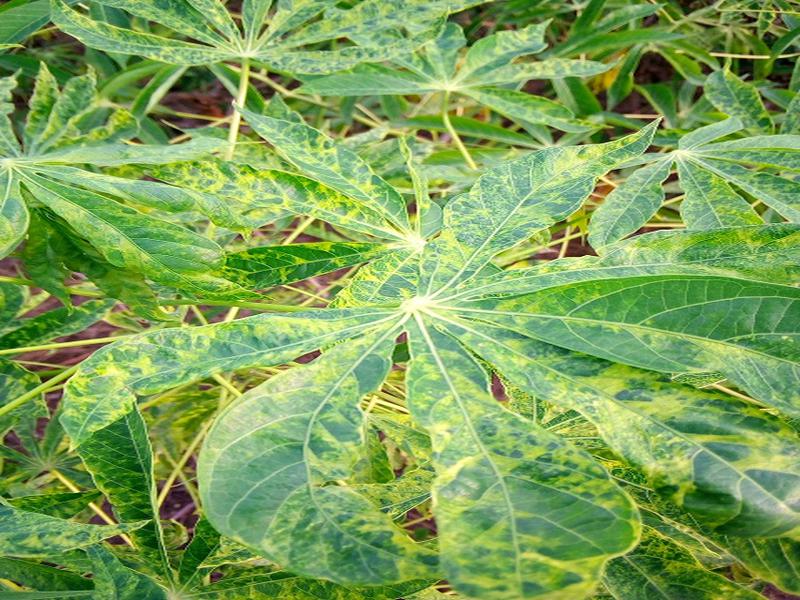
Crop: cassava
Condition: mosaic_disease